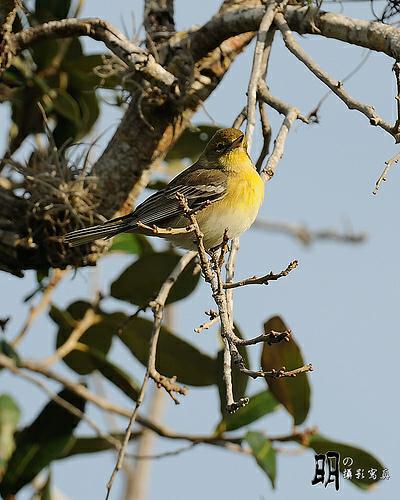
A photo of a palm warbler